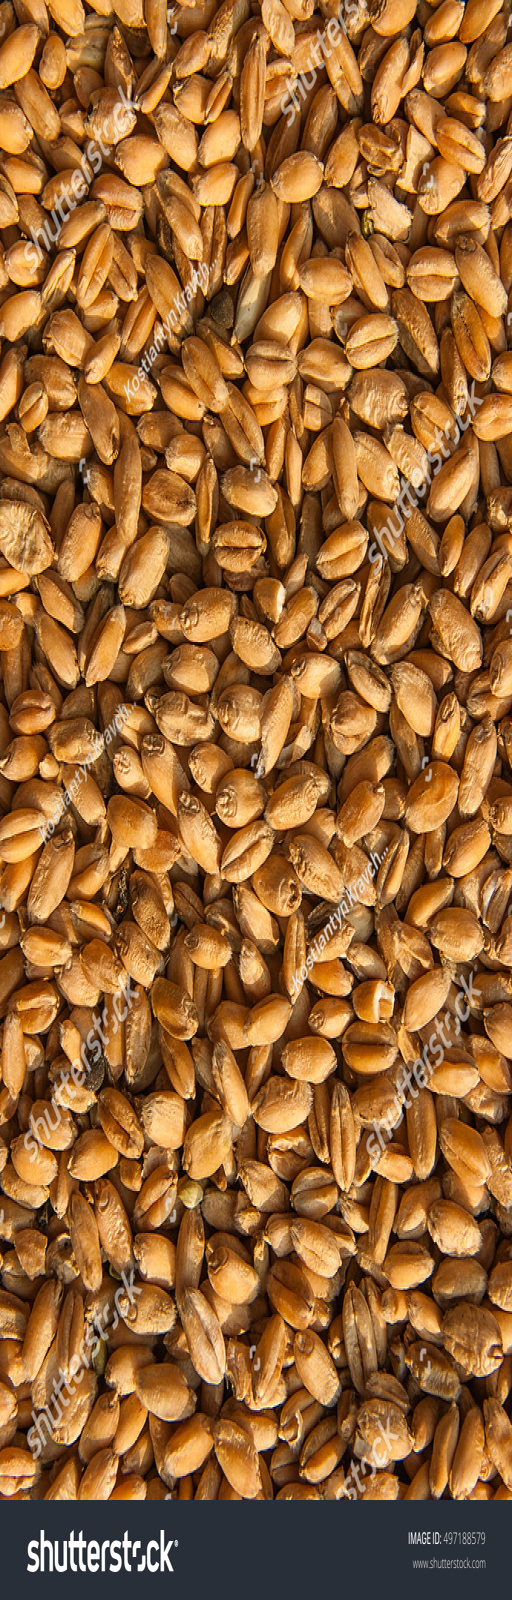
photographed close up of ripe wheat after harvest as natural background .